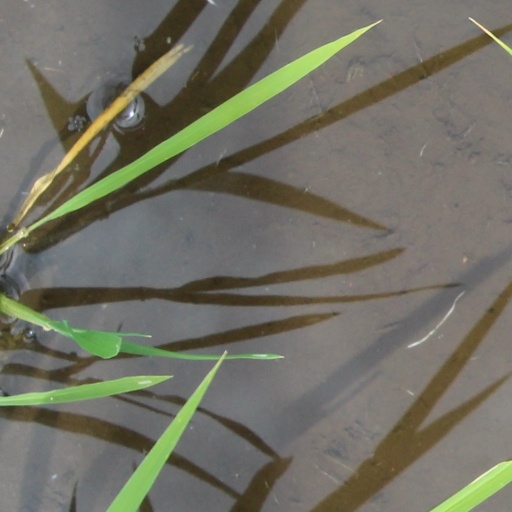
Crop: rice